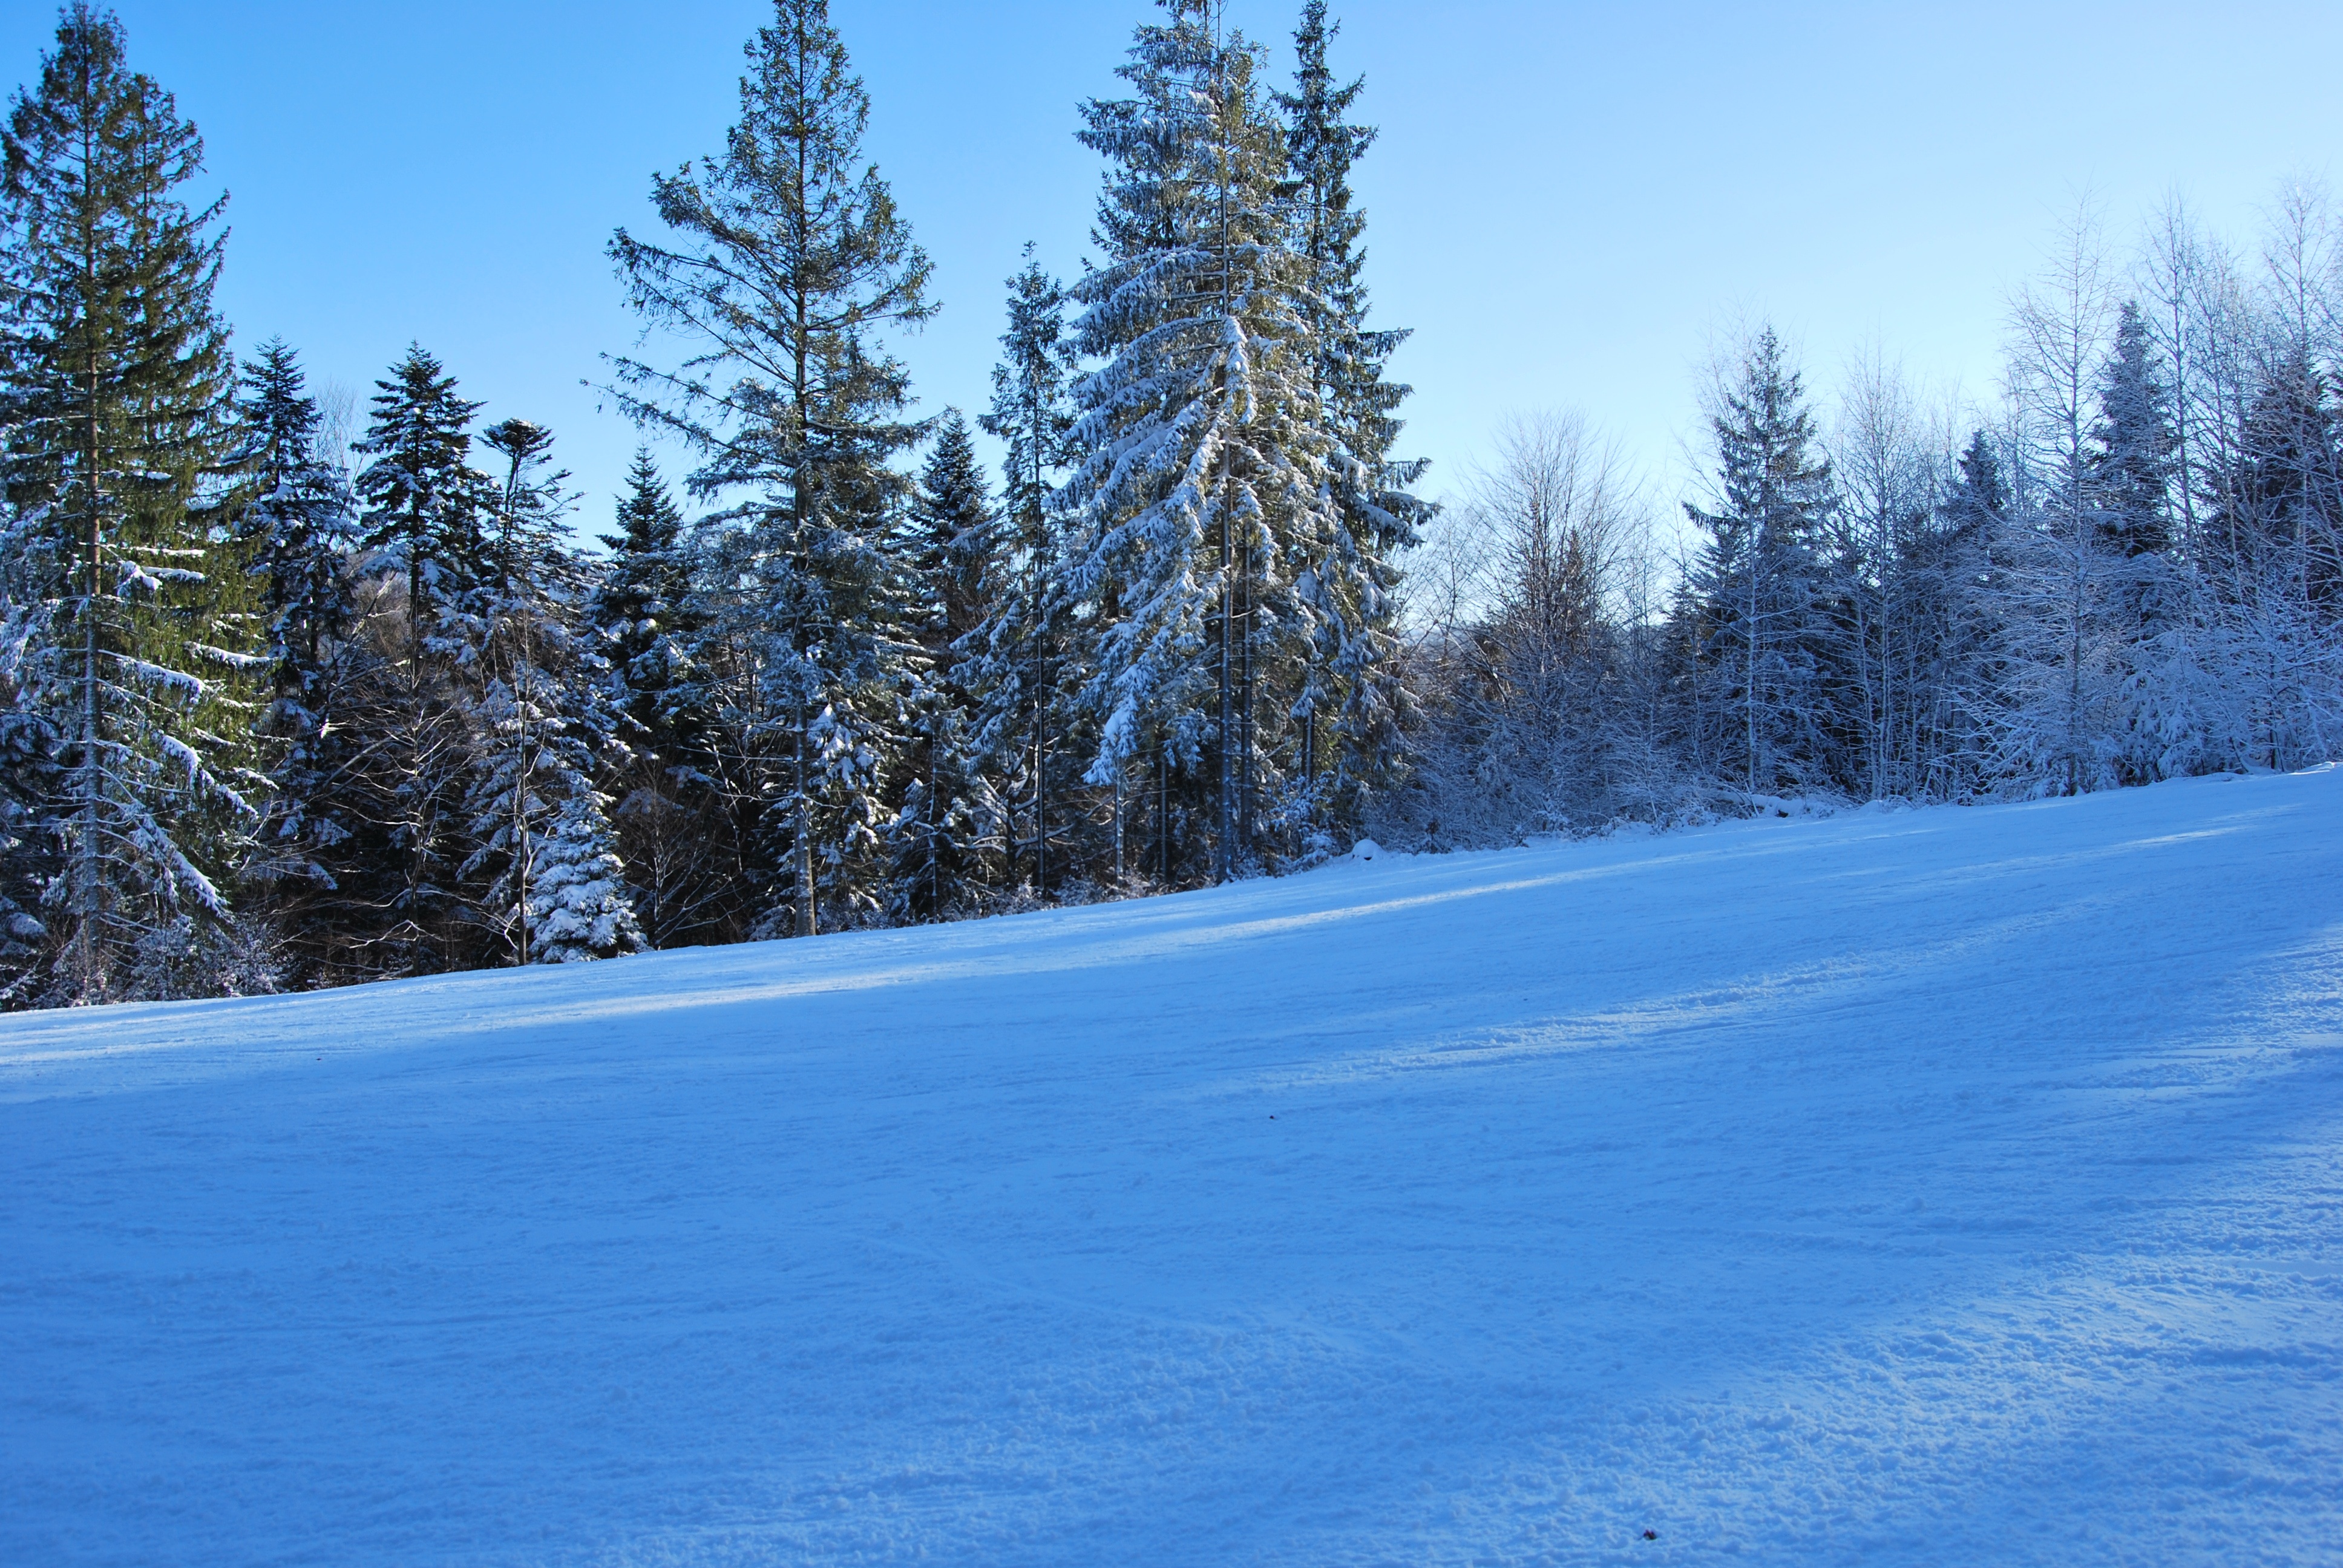
tree, forest, mountain, snow, winter, mountain range, weather, season, winter sport, mountains, piste, ecosystem, winter in the mountains